List of ambassadors of Albania to Hungary

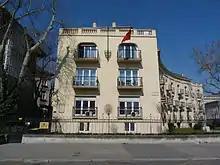
Embassy of Albania in Budapest

Diplomatic relations between Albania and Hungary were established for the first time in March 1922 with credentials presented on May 31 of that same year.